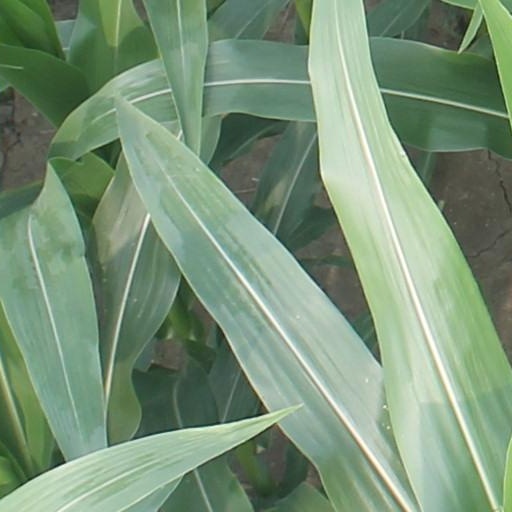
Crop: maize; corn